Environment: real
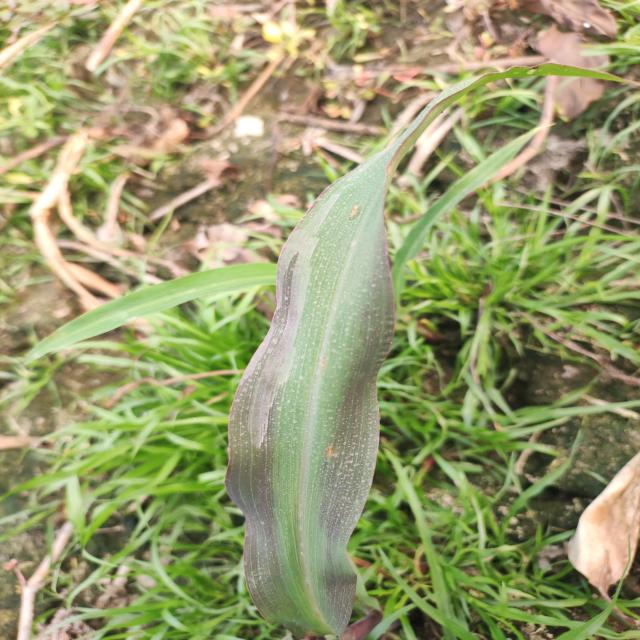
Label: phosphorus_deficiency